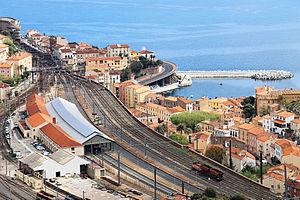
Gare de Cerbère.
La ligne de Narbonne à Port-Bou (frontière) est une ligne de chemin de fer électrifiée, à écartement standard et à double voie longue de 107 kilomètres, située en quasi-totalité en France, en région Occitanie.
La gare de Cerbère est une gare ferroviaire française de la ligne de Narbonne à Port-Bou, située sur le territoire de la commune de Cerbère, en contrehaut et à proximité du centre ville, dans le département des Pyrénées-Orientales, en région Occitanie.